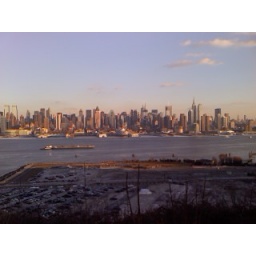
I love boats in the river--I'll get one soon of a cruise ship